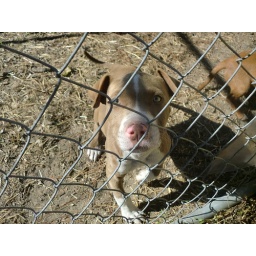
My dog in my backyard. My backyard is a terrestrial habitat that has been modified to house a dog within a pen.